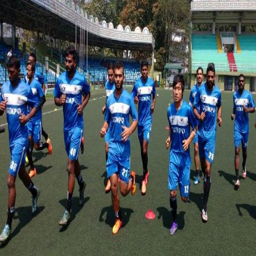
earlier , football teams pulled out from the league .